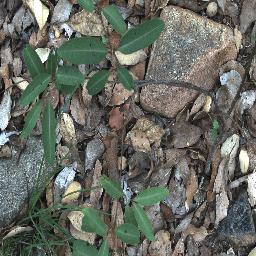
Label: rubber_vine